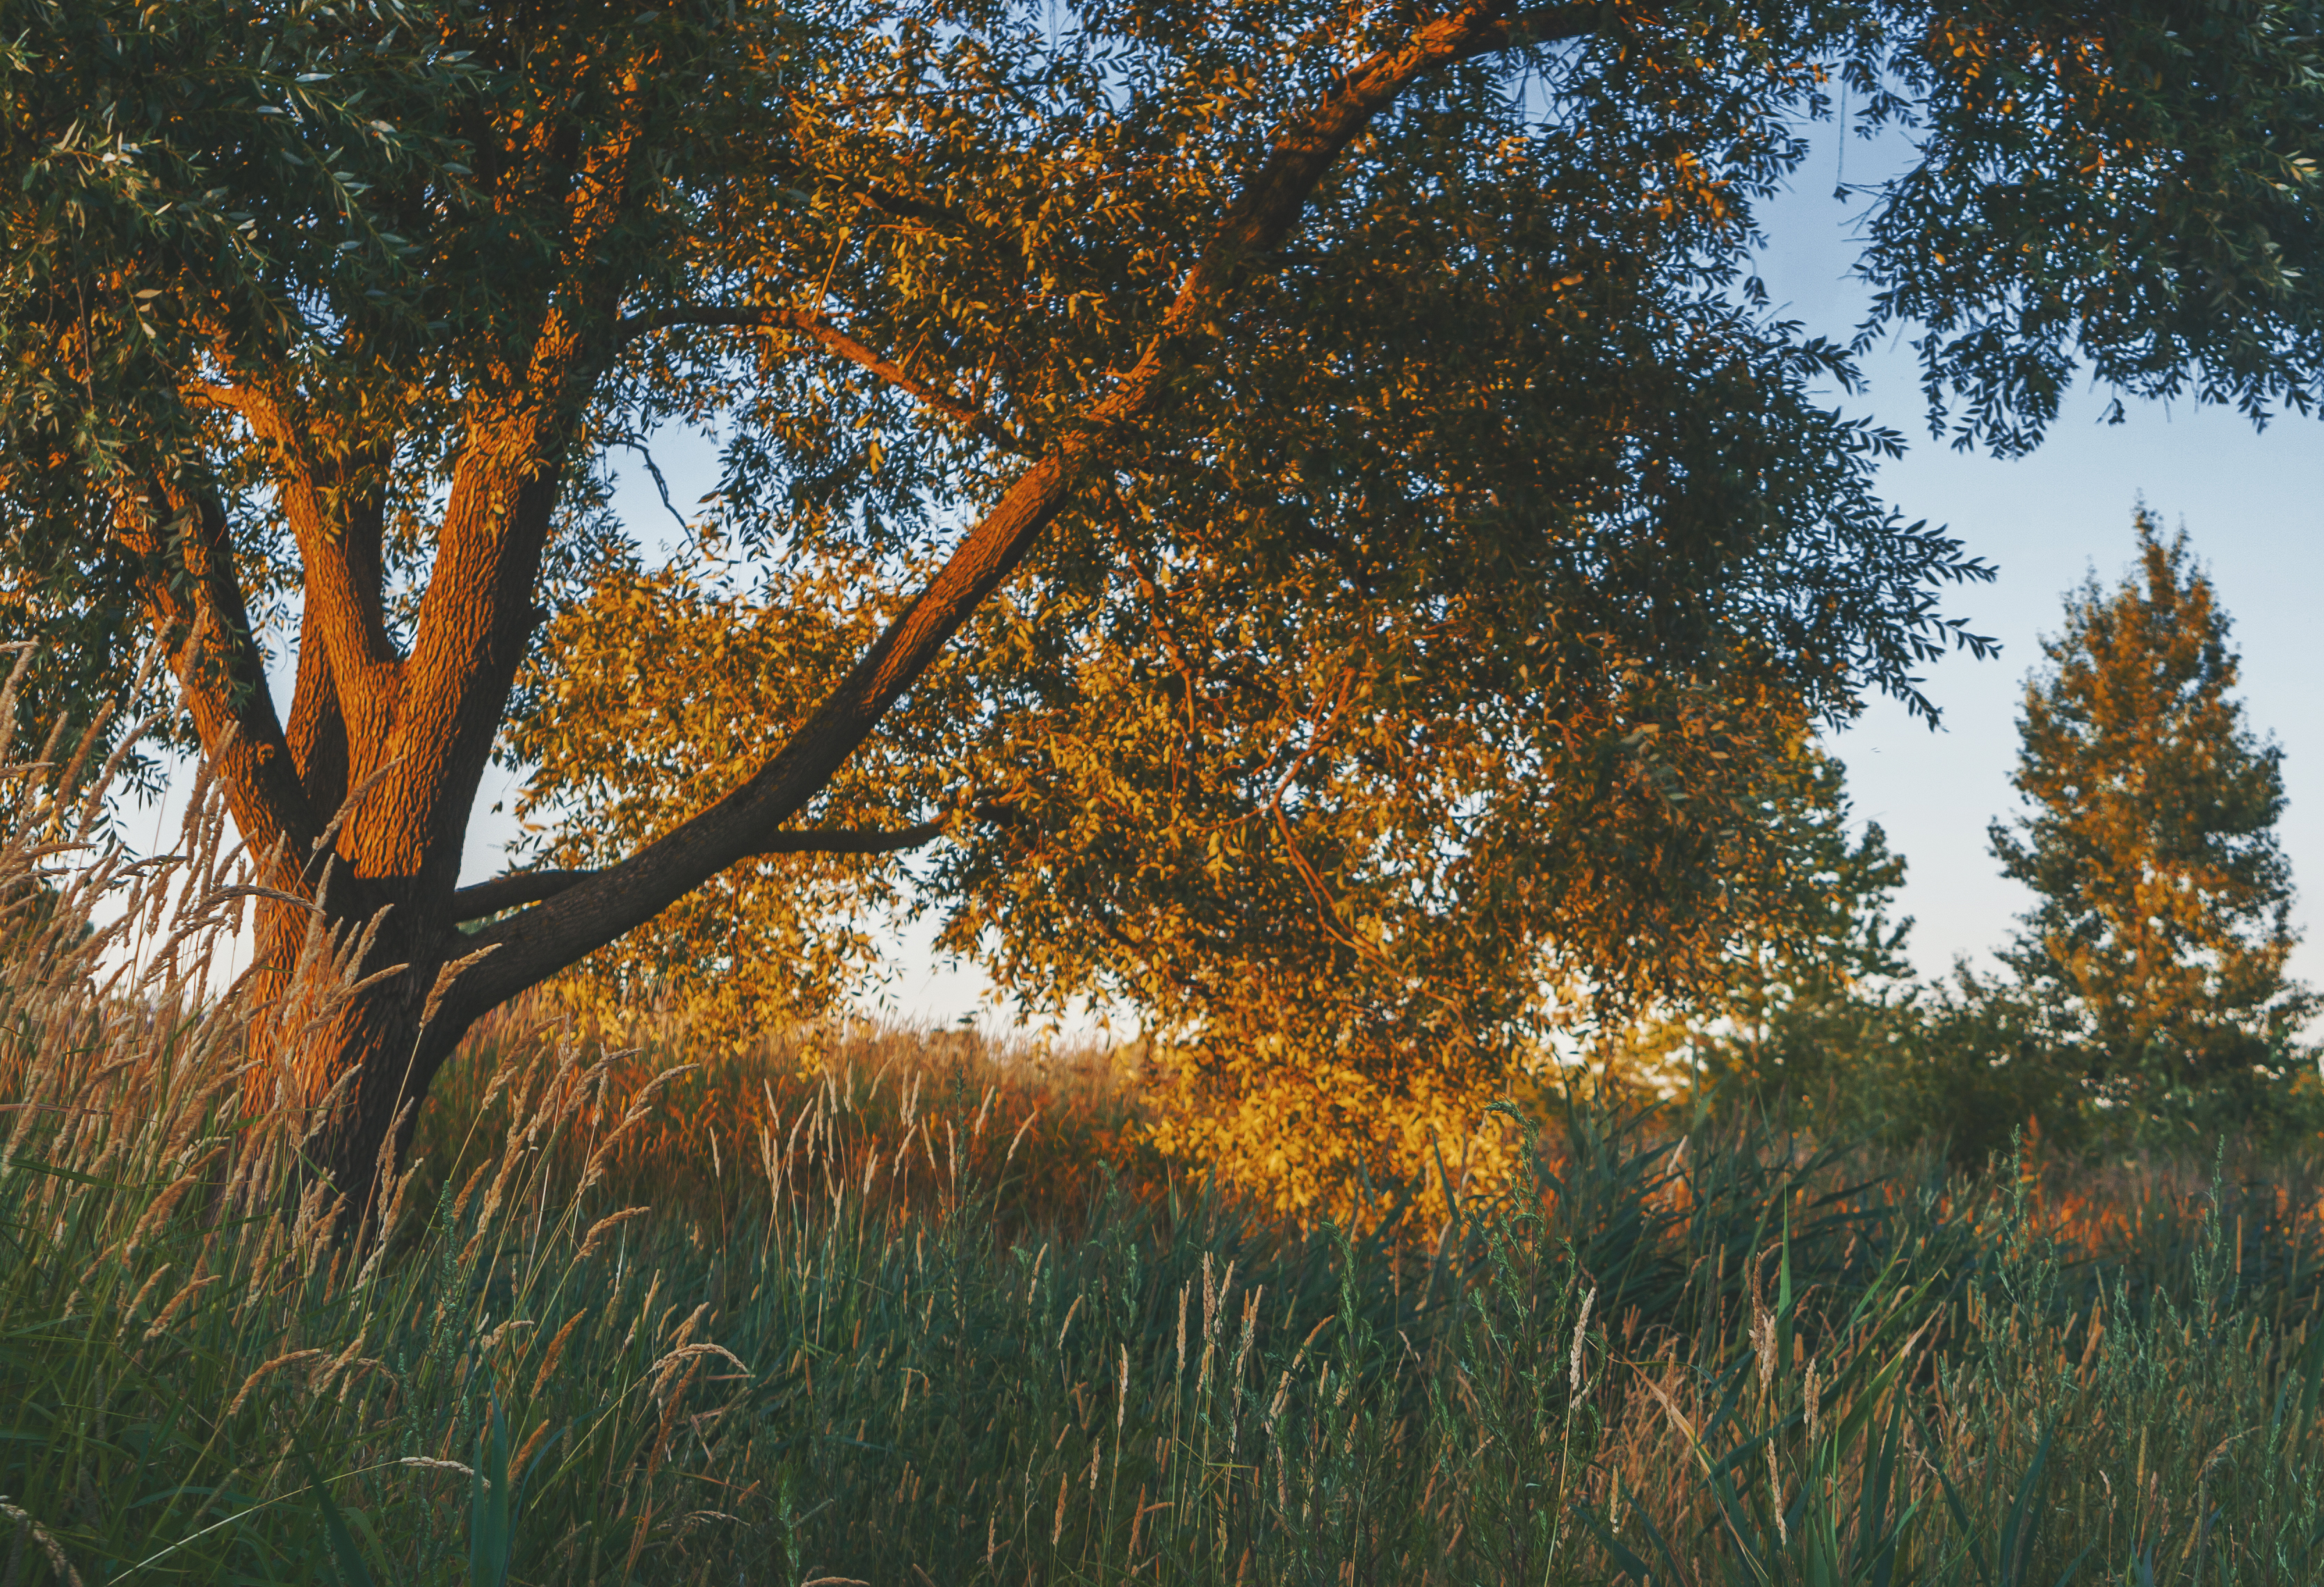
images, sky, plant, natural landscape, natural environment, twig, tree, trunk, wood, People in nature, deciduous, biome, dusk, grass, sunrise, Tints and shades, landscape, astronomical object, horizon, forest, sunset, grove, afterglow, grassland, temperate broadleaf and mixed forest, prairie, woodland, heat, jungle, Northern hardwood forest, evening, wildlife, old growth forest, tropical and subtropical coniferous forests, larch, plant stem, pasture, reflection, temperate coniferous forest, sun, shrub, conifer, autumn, shrubland, savanna, valdivian temperate rain forest, flowering plant, birch family